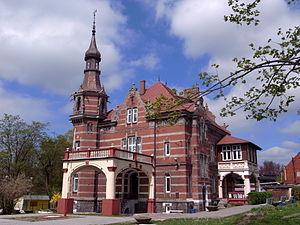
Sławno est une ville de la voïvodie de Poméranie occidentale, dans le nord-ouest de la Pologne. Elle fait partie du powiat de Sławno. Sa population s'élevait à 12 590 habitants en 2017.